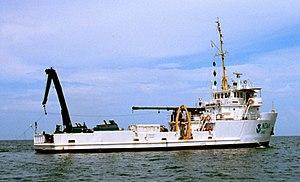
le NOAAS Ferrel (S 492) était un bâtiment hydrographique au service de la National Oceanic and Atmospheric Administration de 1970 à 2002. Avant sa carrière à la NOAA, il était en service dans l'U.S. National Geodetic Survey, de 1968 à 1970, en tant que USC&GS Ferrel.